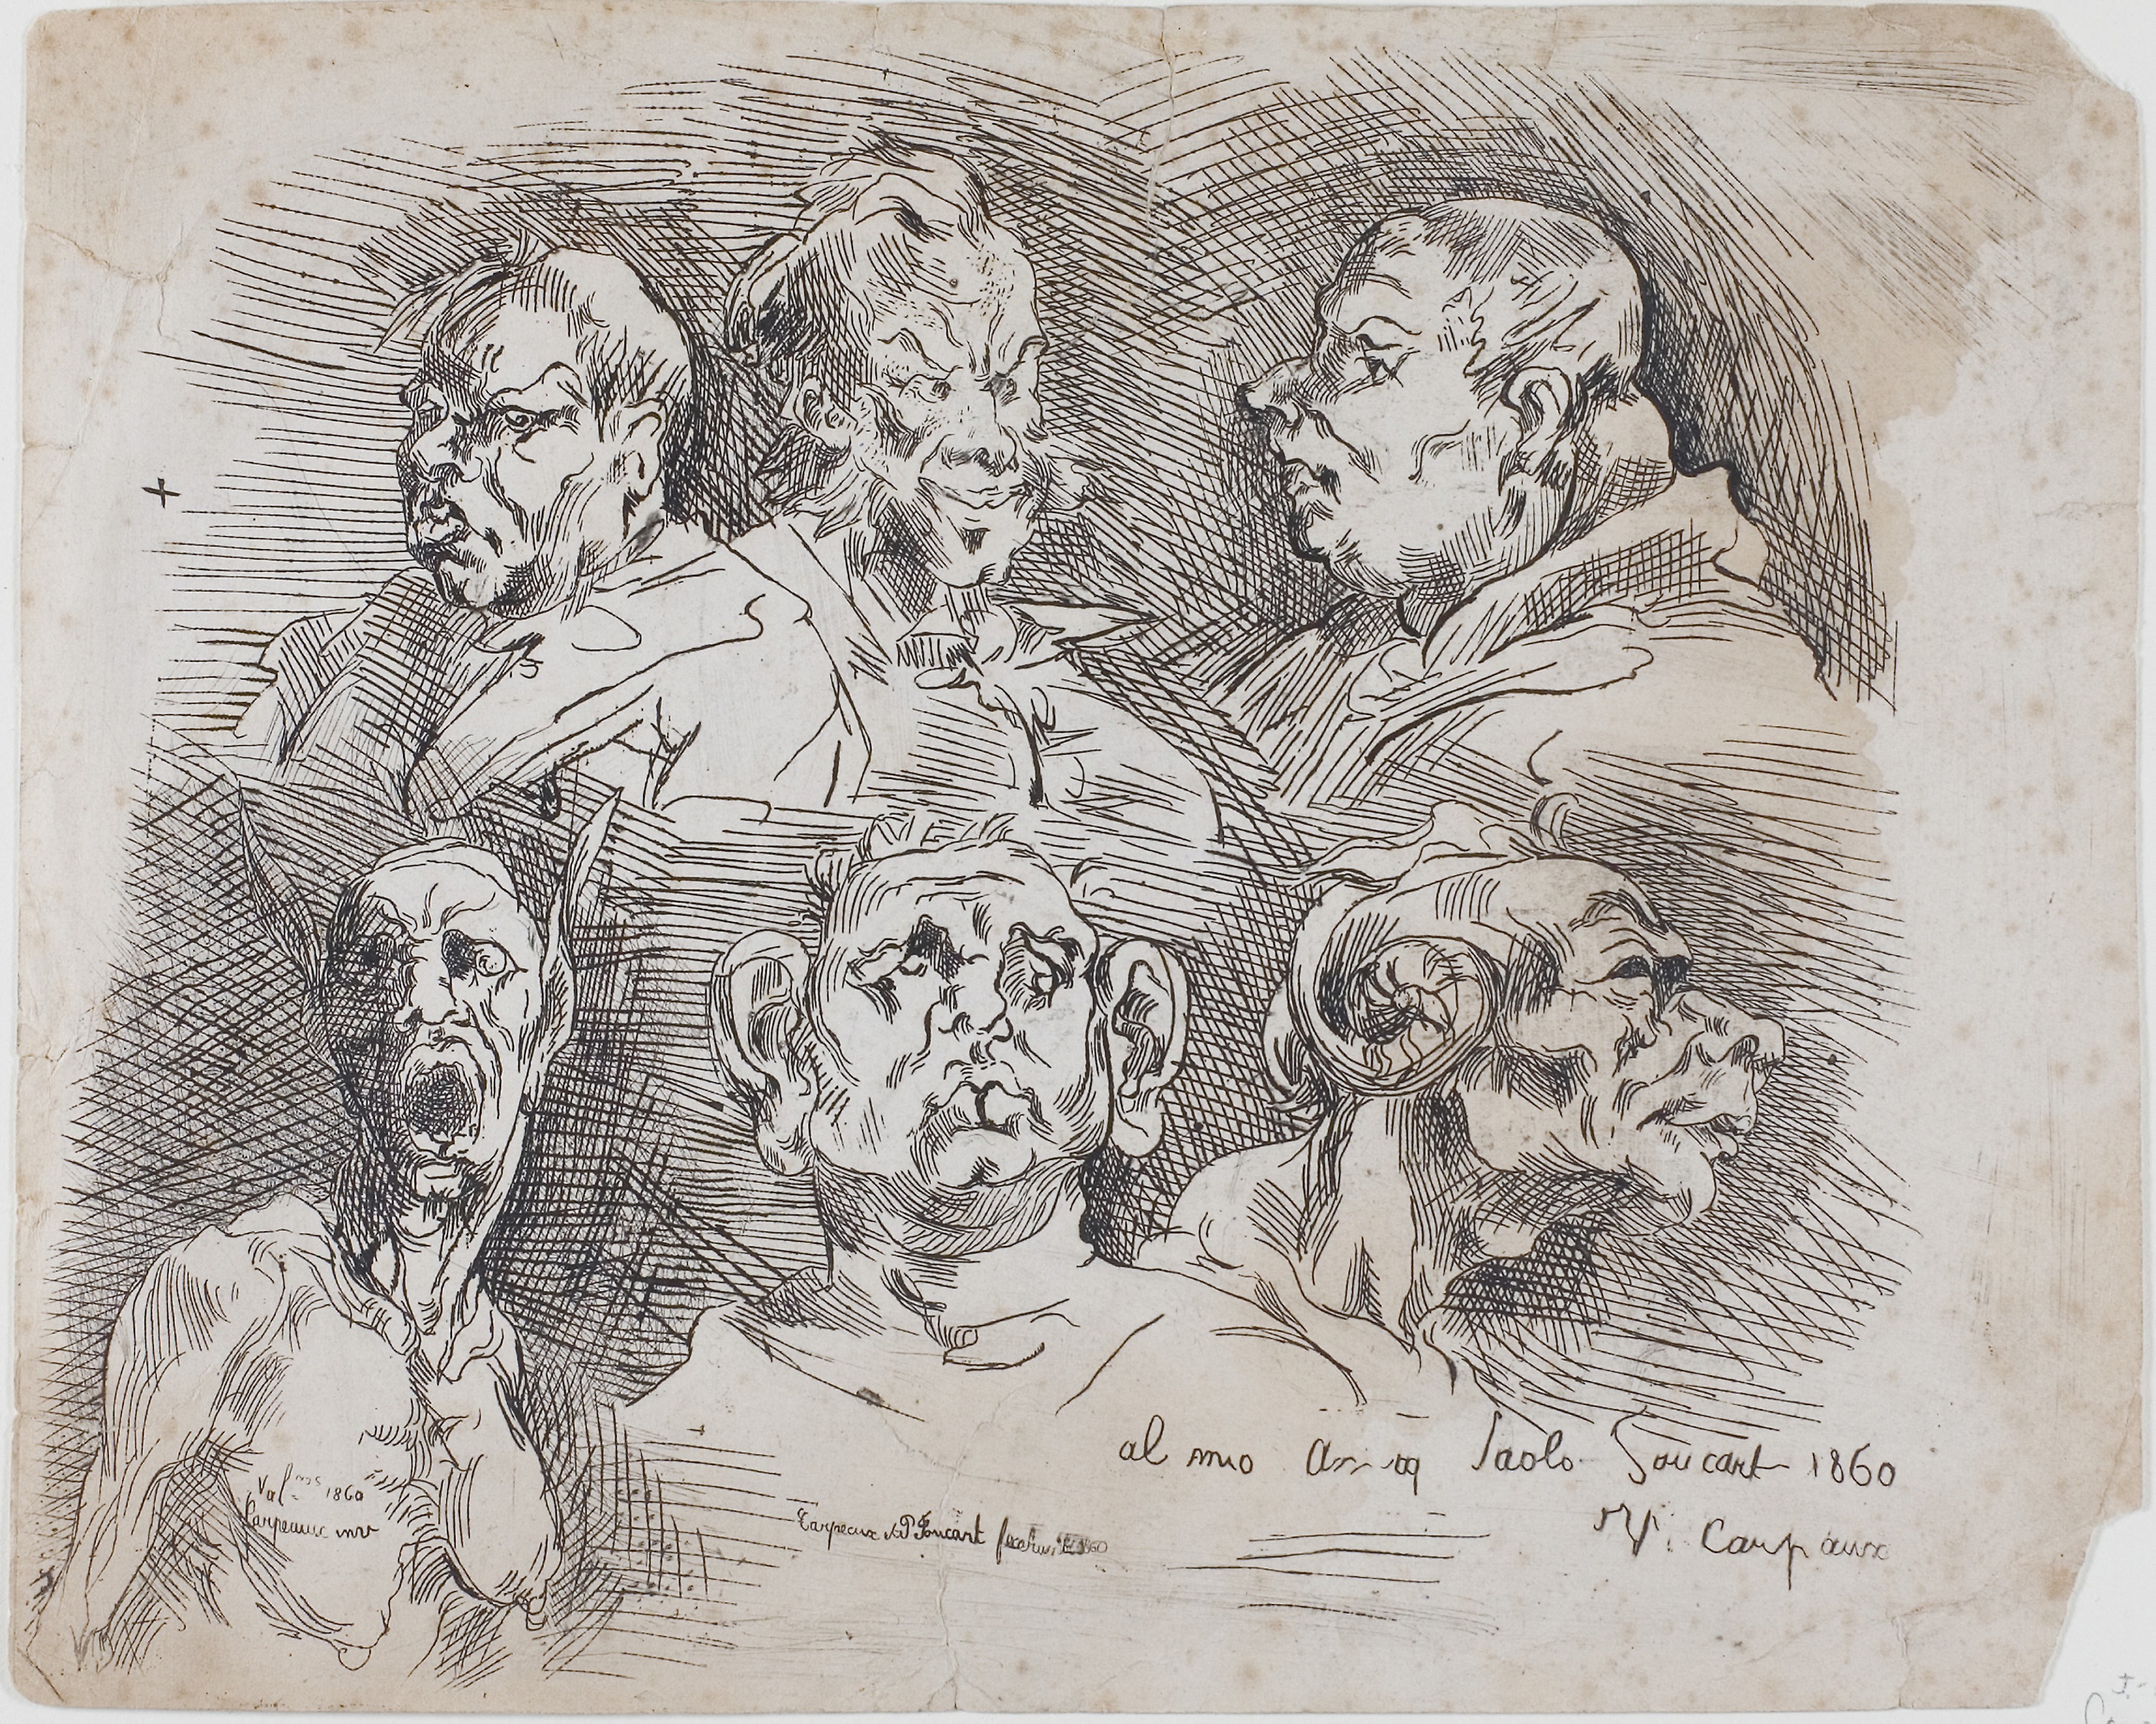
art, illustration, drawing, printmaking, artwork, fictional character, font